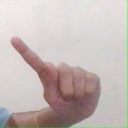
अक्षर: ए